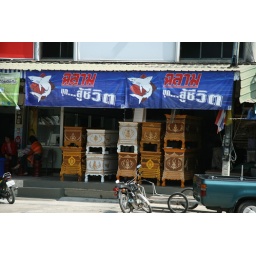
Caskets. One day, these will contain an old person for cremation inside a small building near a wat.